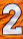
Number: 2